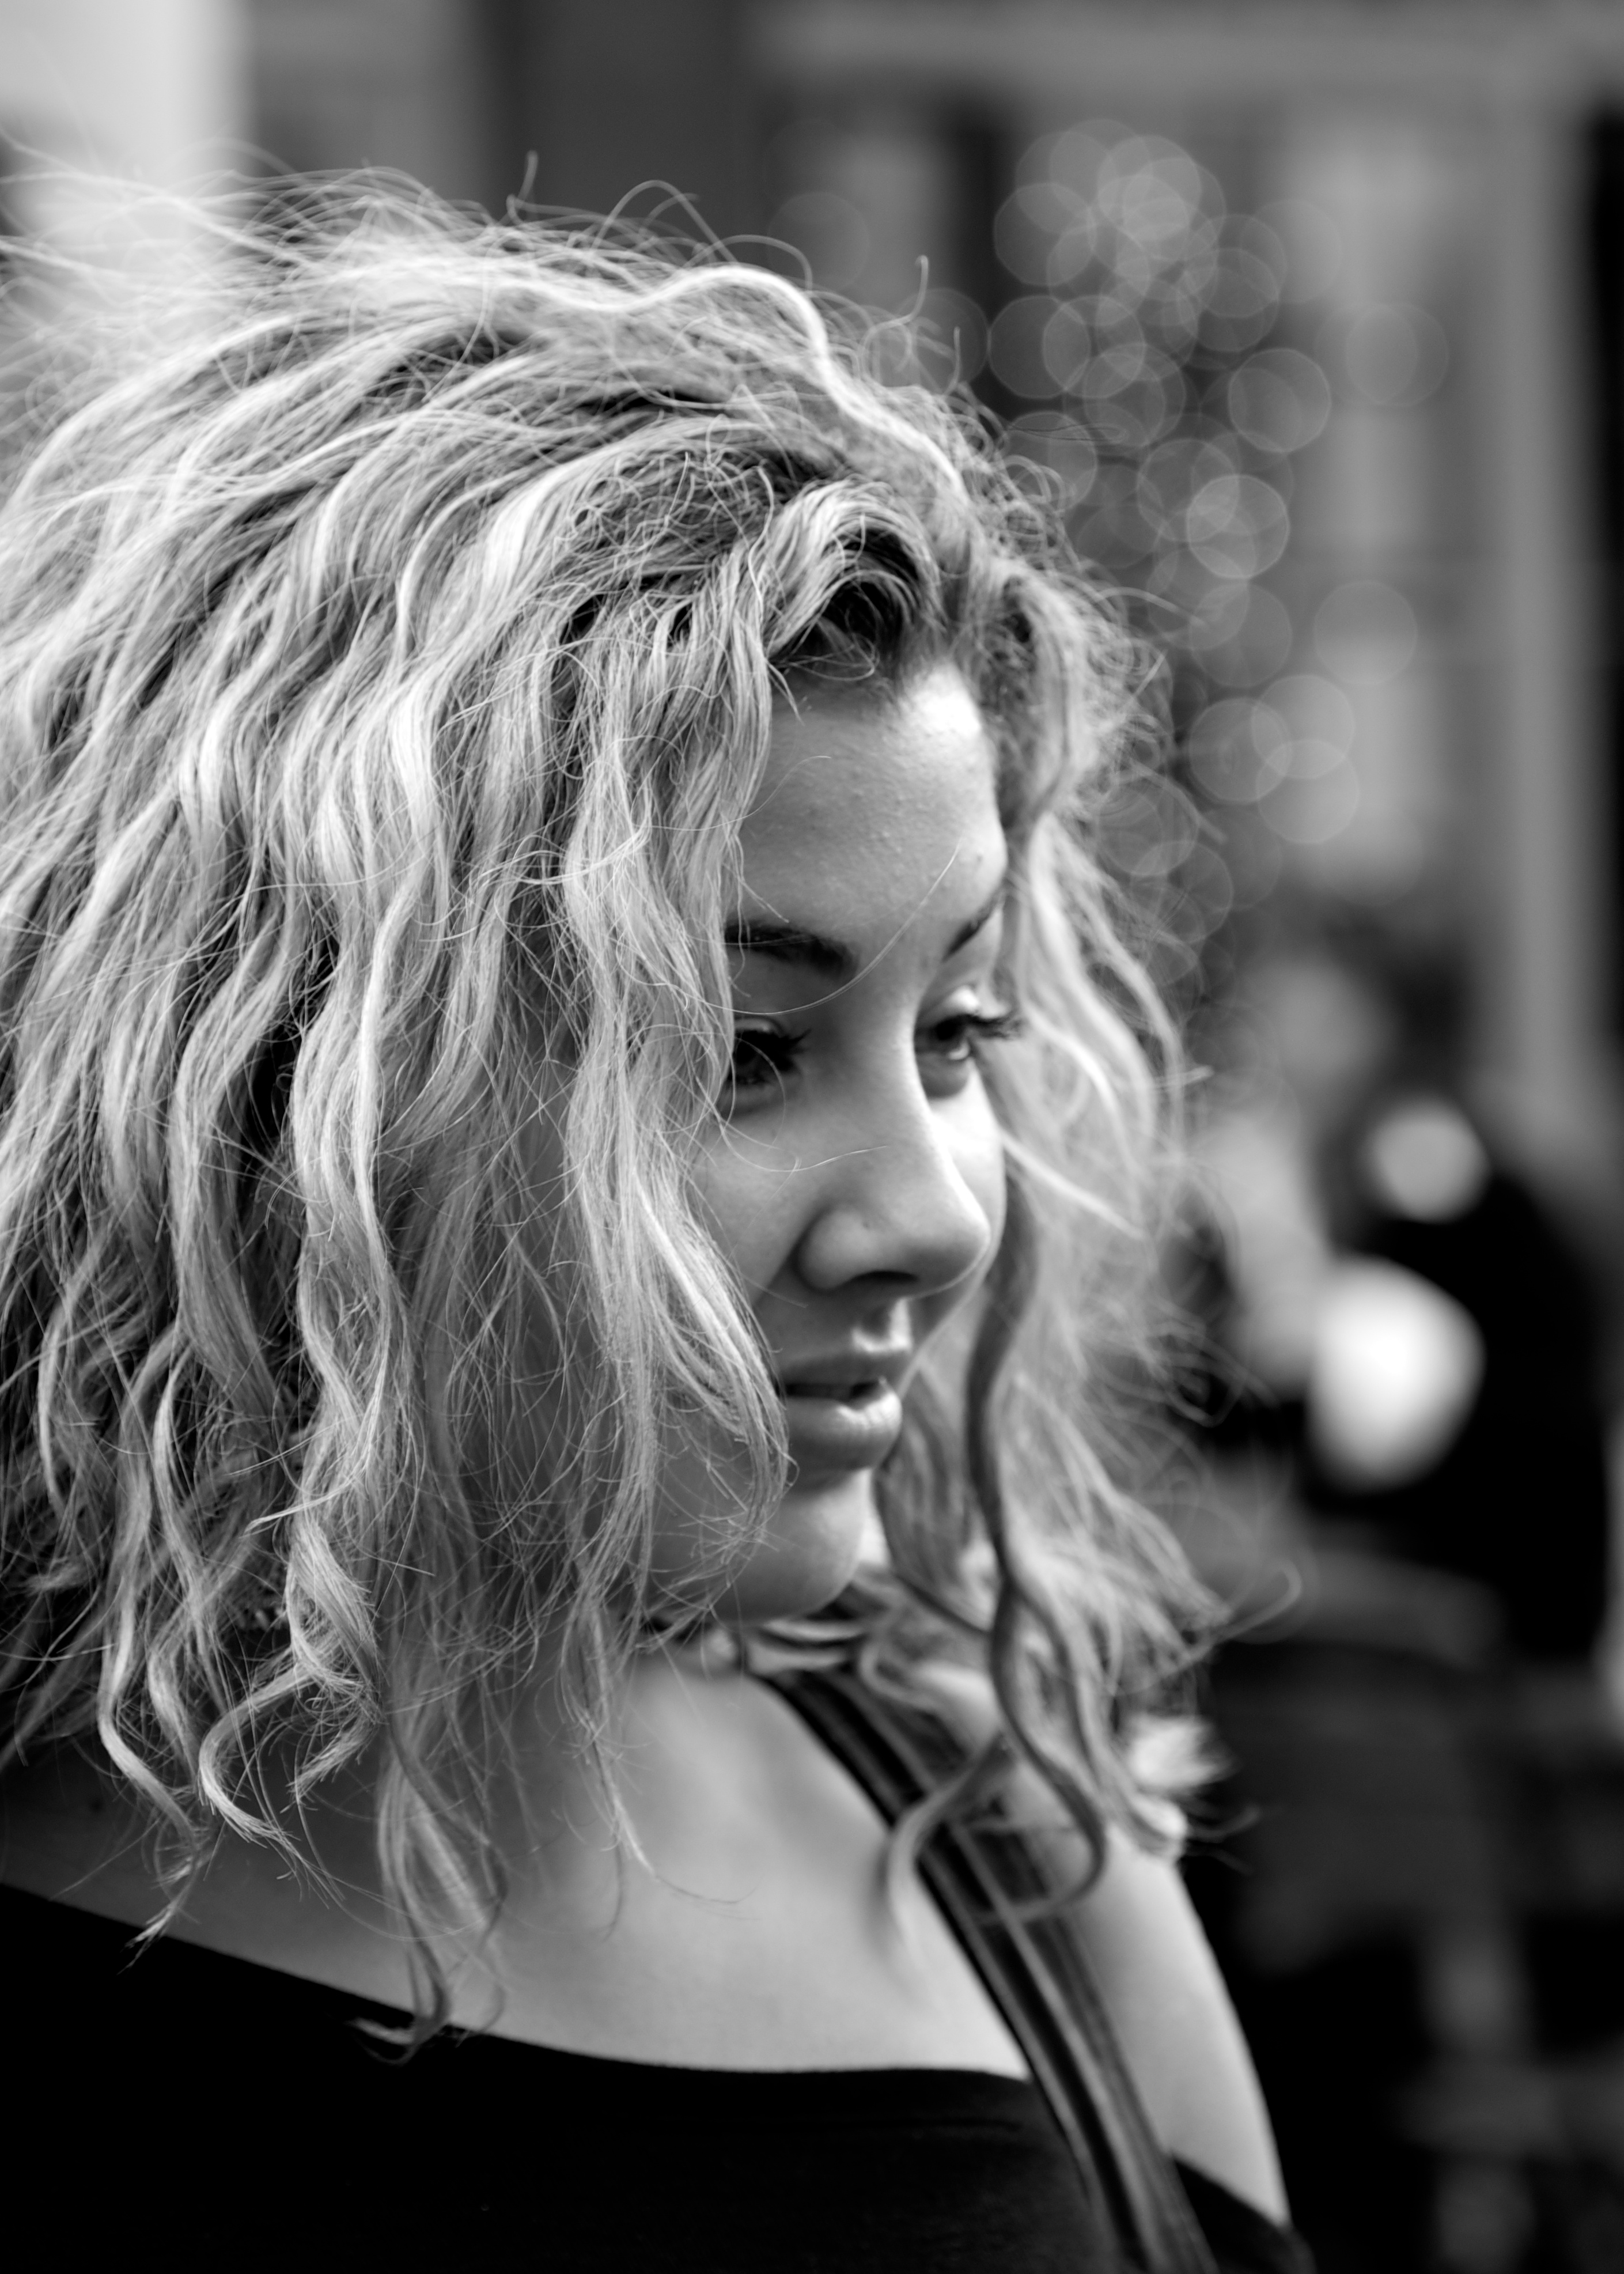
person, bokeh, black and white, girl, woman, hair, white, street, photography, portrait, model, fashion, musician, black, monochrome, lady, hairstyle, long hair, streetphotography, bw, blackwhite, london, candid, beauty, sony, tamron, blond, pretty, 90mm, photowalk, dof, a700, coventgarden, aris, pootietang, ponetony, photo shoot, monochrome photography, portrait photography